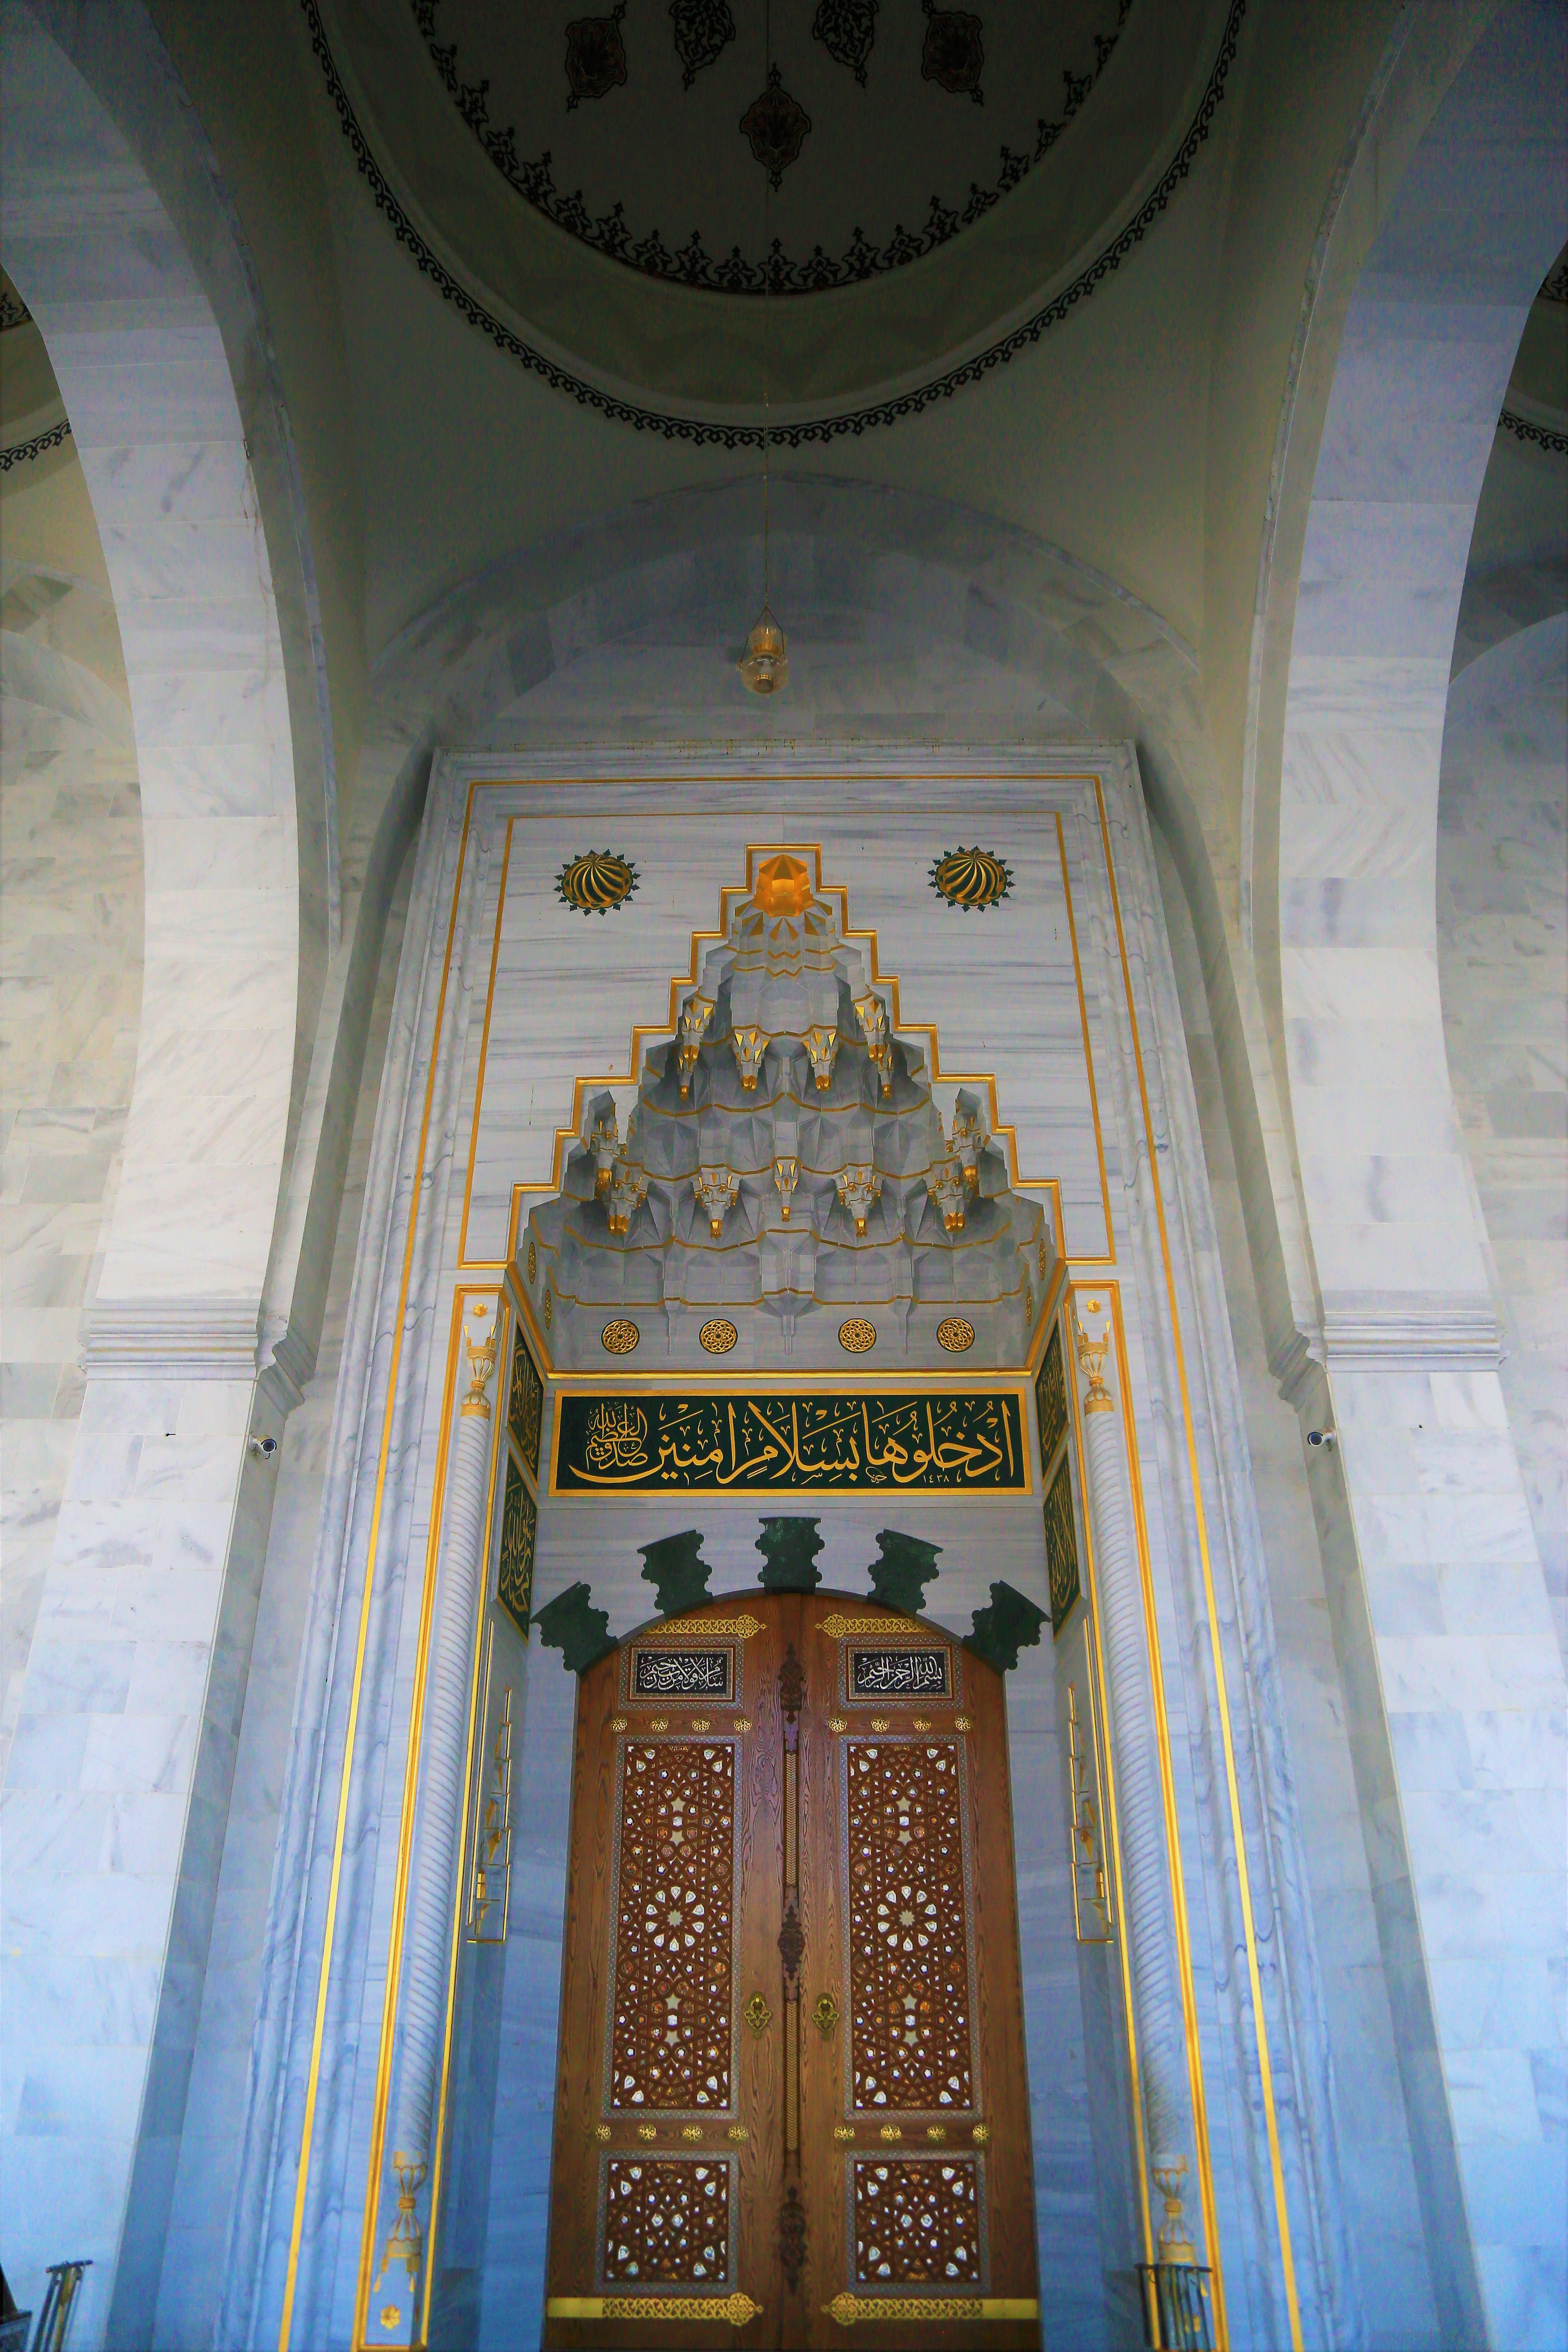
mosque, architecture, shrine, building, historic, beautiful, art, holy places, religious institute, byzantine architecture, place of worship, column, convent, chapel, church, synagogue, arch, classical architecture, facade, symmetry, parish, ceiling, cathedral, basilica